Léon Bonnat

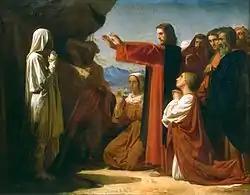
"The Resurrection of Lazarus" by Bonnat in 1857

Bonnat's vivid portraits of contemporary celebrities are his most characteristic works, but his most important works are arguably his powerful religious paintings, such as his "Christ on the Cross" (now in the collection of the Musée du Petit Palais in Paris, but not currently on display), "Job" (in the Musée Bonnat), "St Vincent Taking the Place of Two Galley Slaves" (at the church of Saint-Nicholas des Champs in Paris), and the large "Martyrdom of St Denis" for the Pantheon in Paris. However, he received few commissions for religious and historical paintings, and most of his output consists of portraits. He also produced genre paintings of Italian peasants, and a small number of Orientalist scenes.